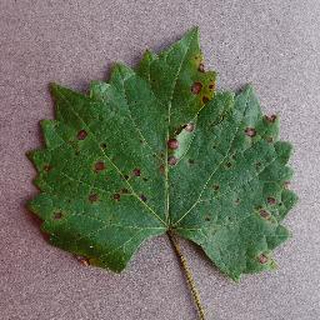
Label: grape_black_rot